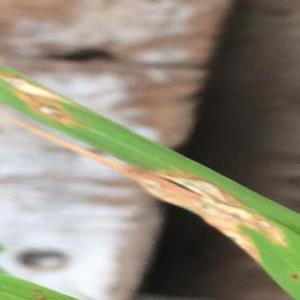
Disease: Blast